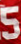
Number: 5